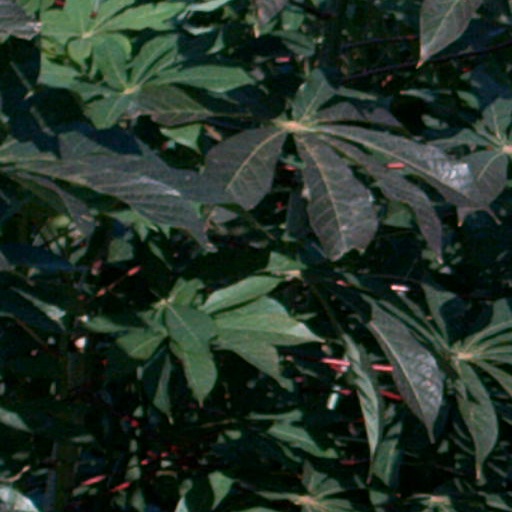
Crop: cassava